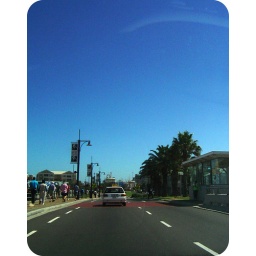
The blue sky always leaves me in awe.